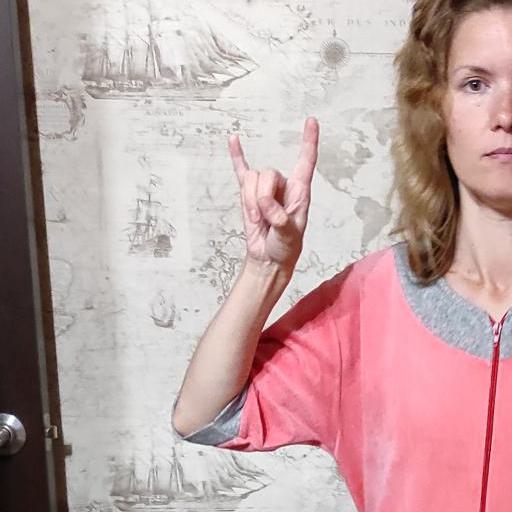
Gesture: rock